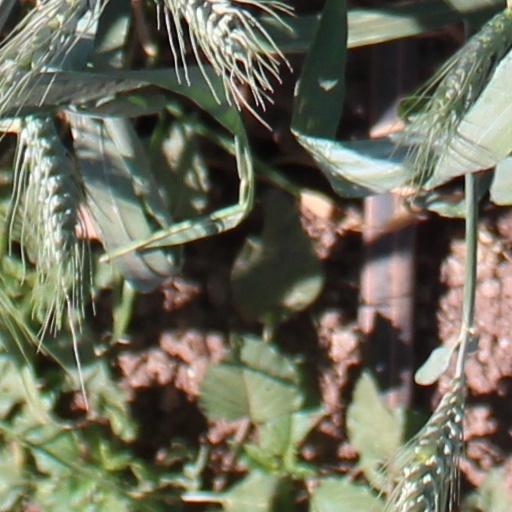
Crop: wheat